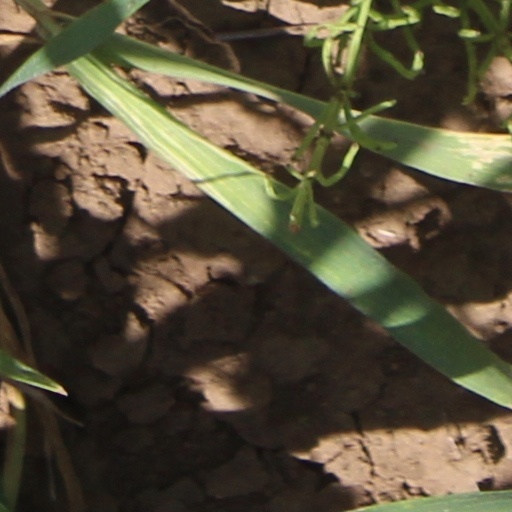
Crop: wheat